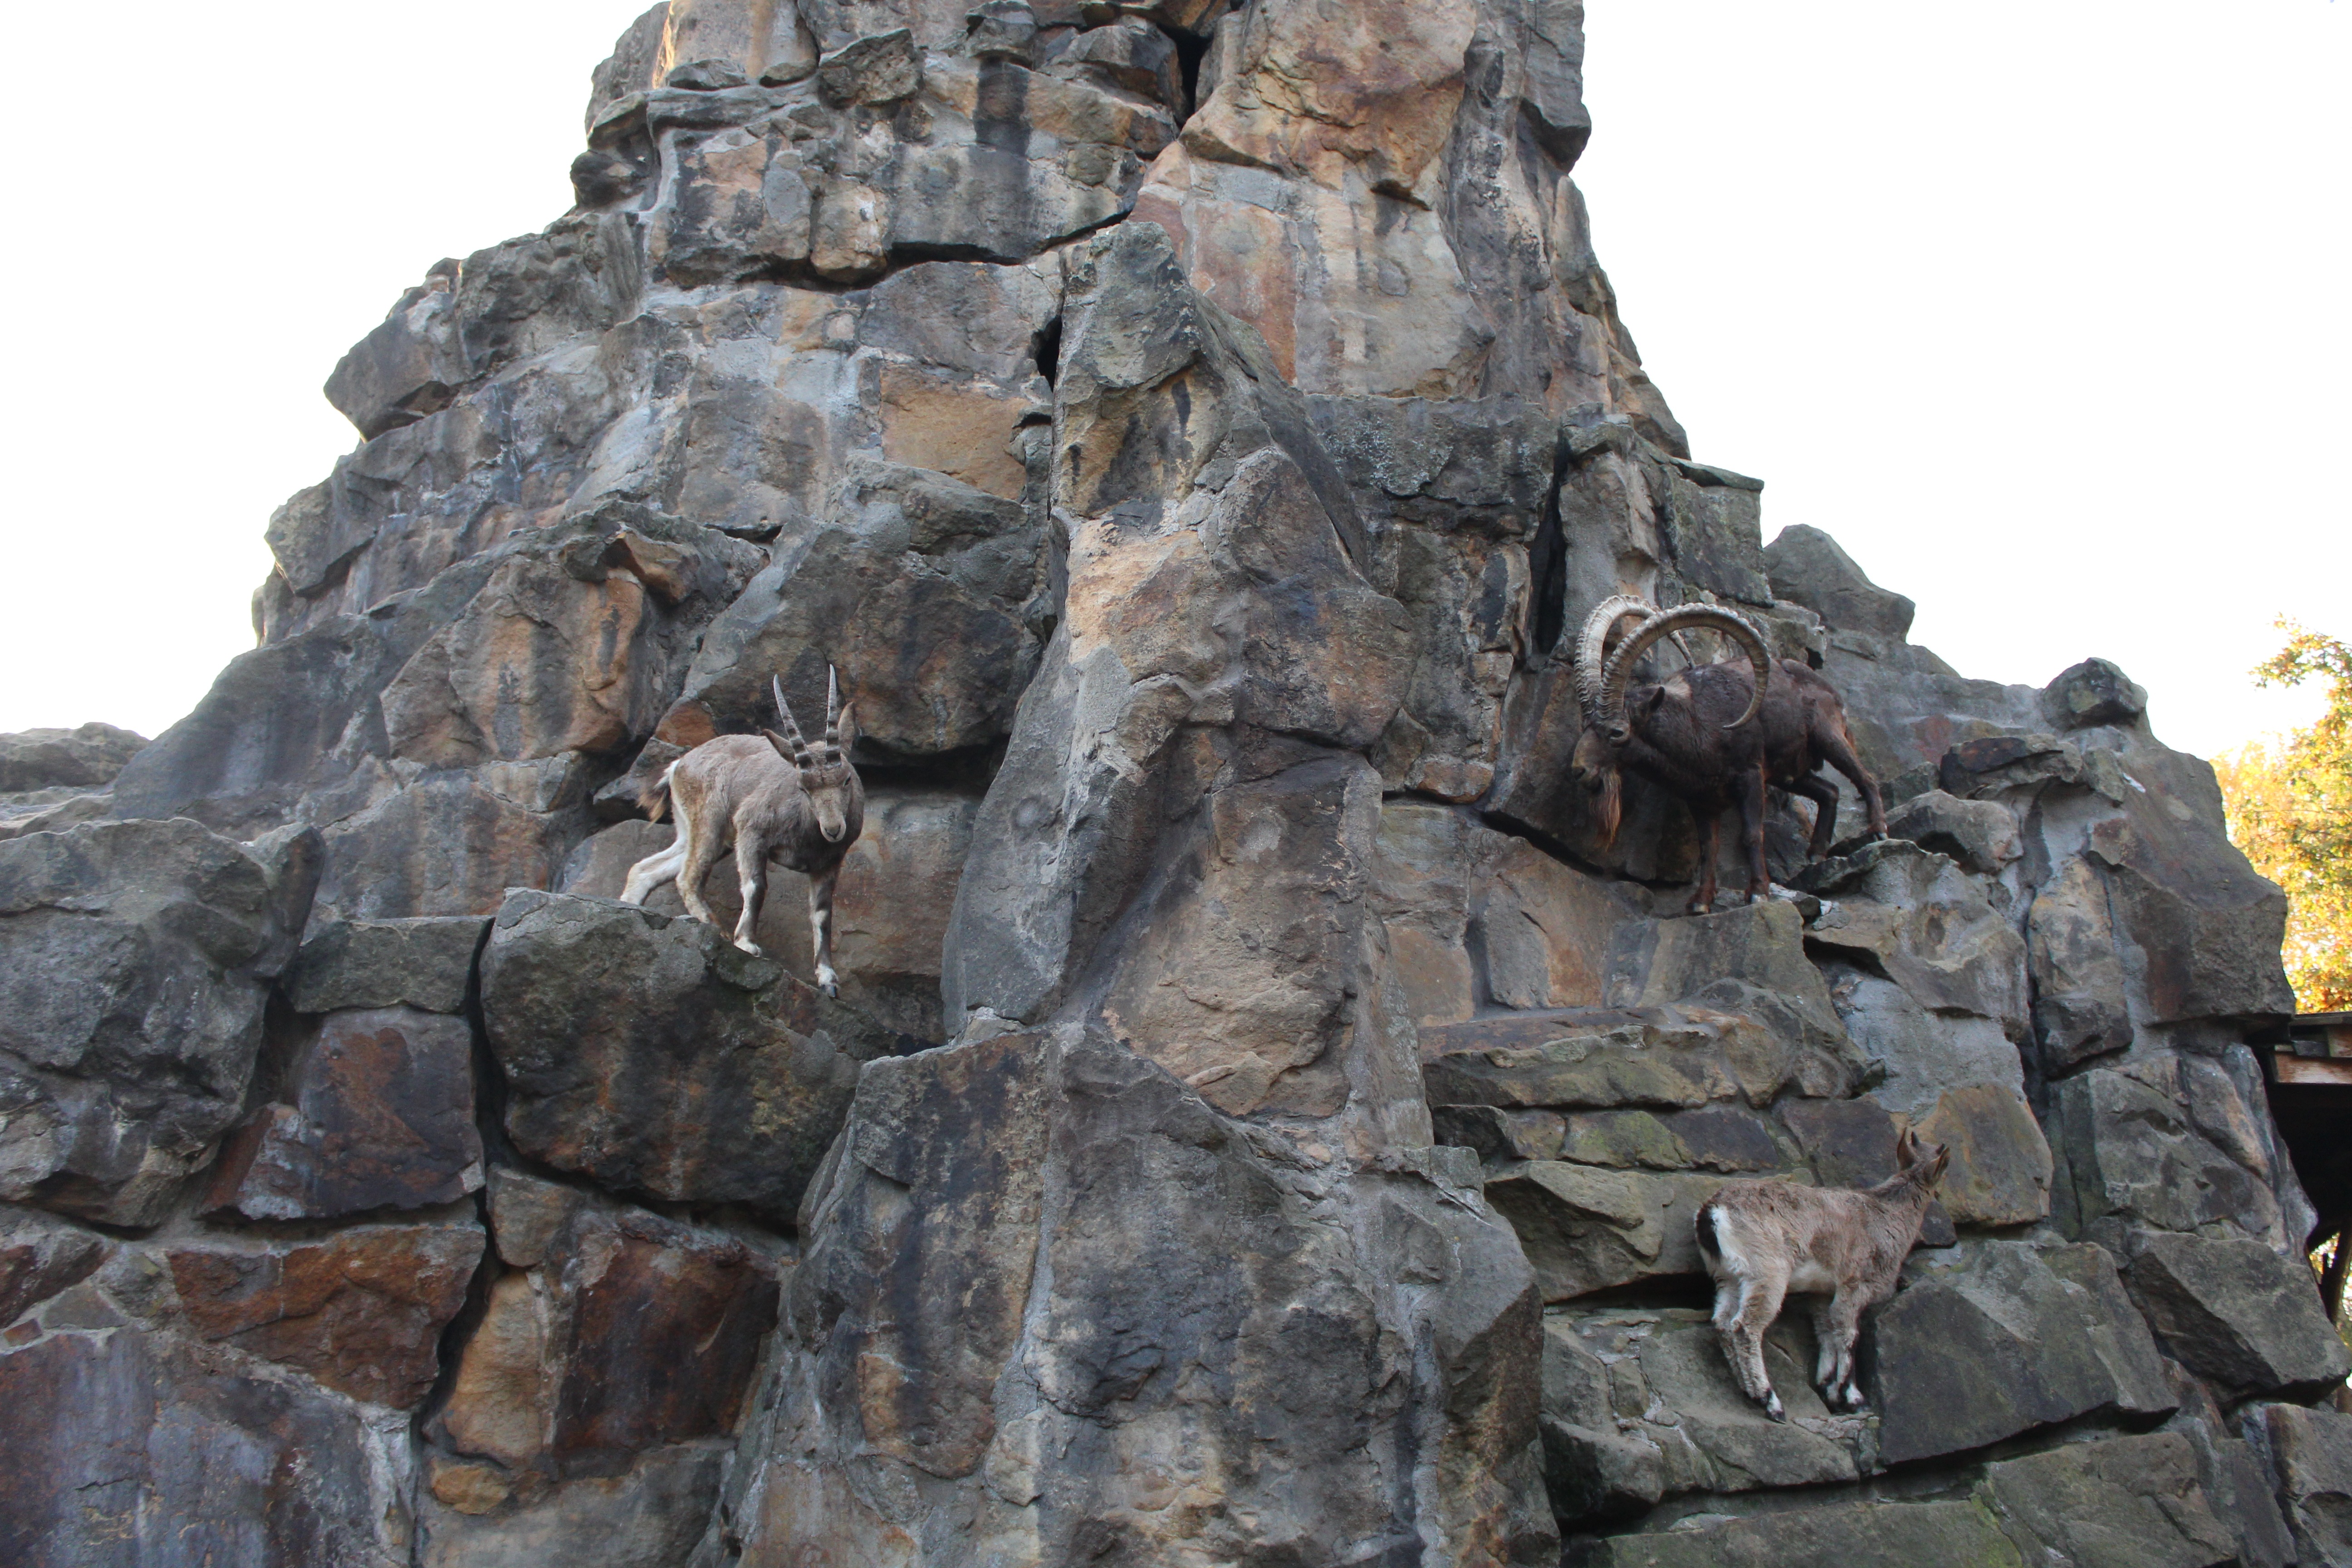
landscape, nature, rock, mountain, hill, monument, formation, statue, goat, zoo, terrain, material, summit, sculpture, goats, stones, art, geology, boulder, monolith, bedrock, archaeological site, ancient history